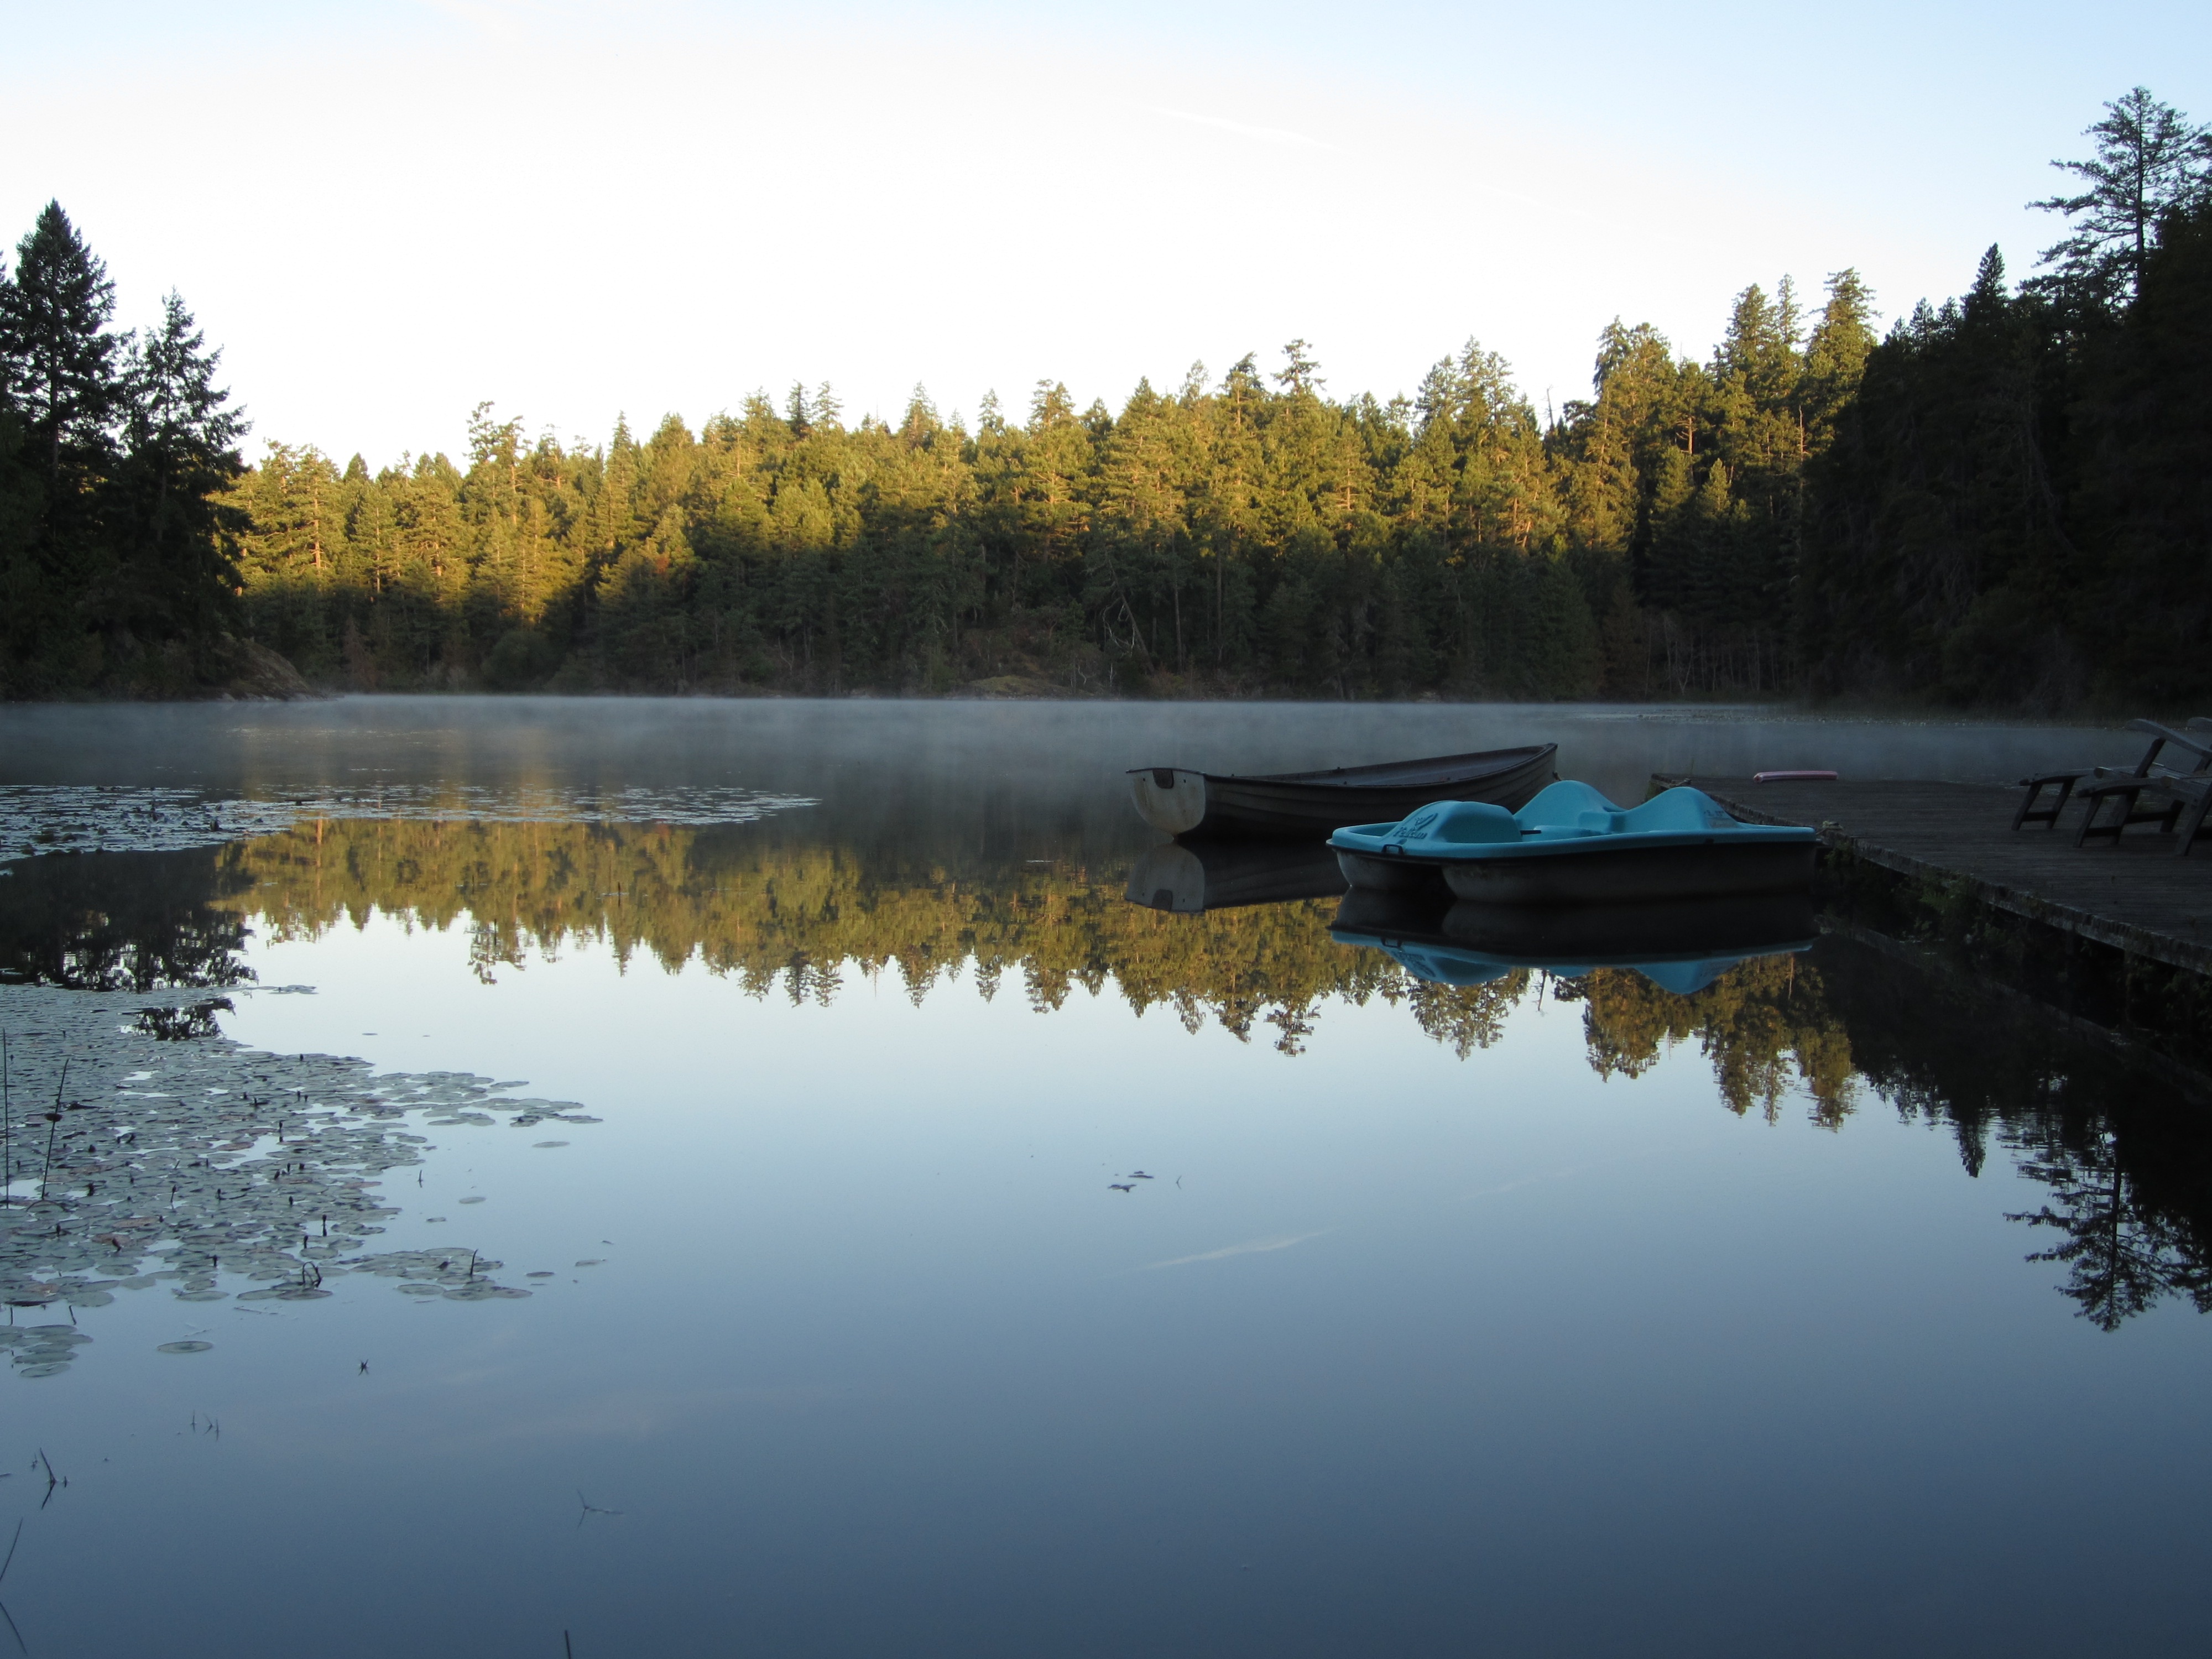
landscape, tree, water, nature, forest, outdoor, wilderness, fog, morning, leaf, lake, river, dusk, pond, reflection, peaceful, autumn, reservoir, body of water, canada, victoria, loch, british columbia, placid